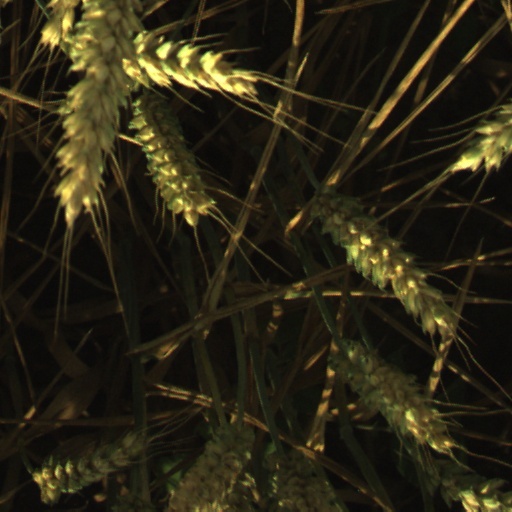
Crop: wheat